Bill Bonham

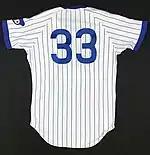
1973 Chicago Cubs #33 Bill Bonham game worn home jersey

Bonham led the National League in losses (22) in 1974.